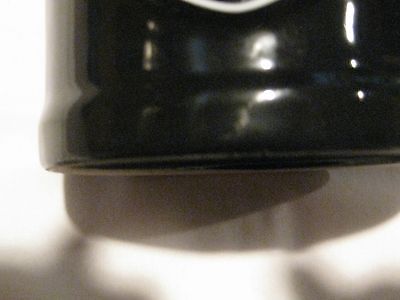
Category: mug